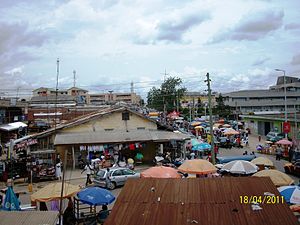
Koforidua
Marked i Koforidua
Koforidua er en by i Ghana og er hovedstad og kommercielt center i regionen Eastern, med en befolkning på 127.334. Byen, der ligger ca. 80 km nord for landets hovedstad Accra, blev grundlagt omkring 1875 af flygtninge fra Ashantikongedømmet. Majoriteten af indbyggerne er kristne.